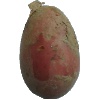
Label: red_potato